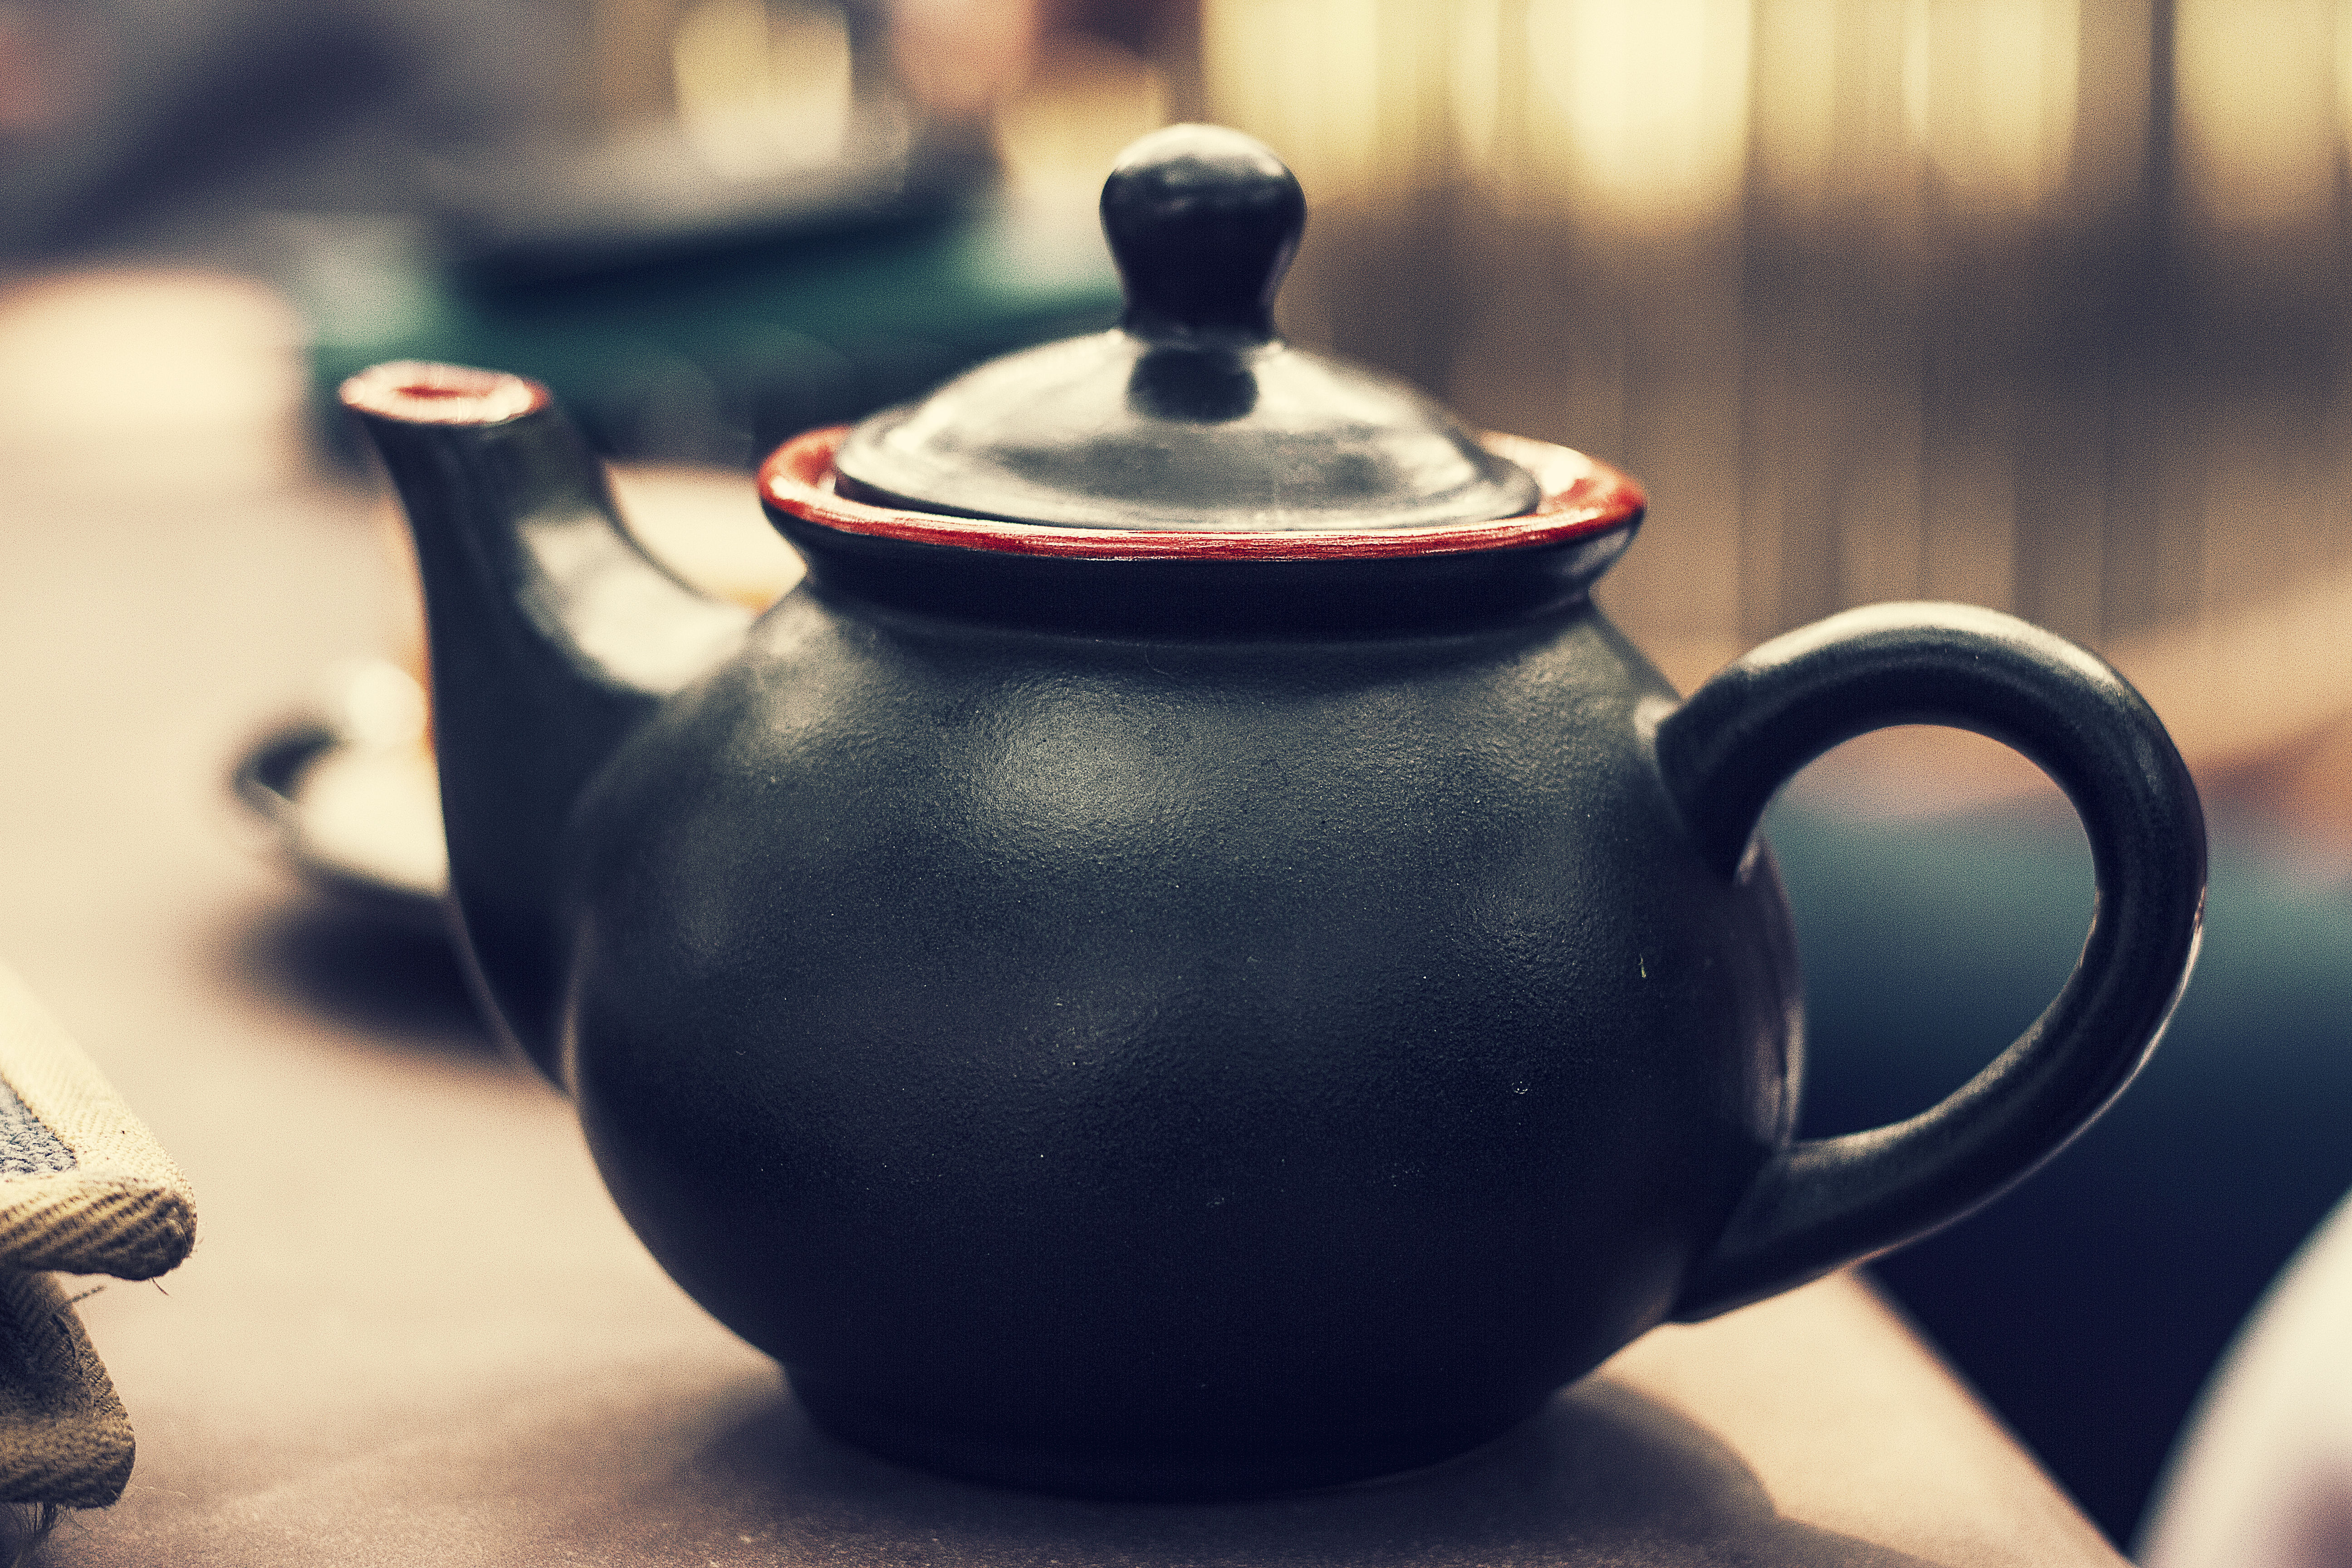
table, teapot, ceramic, drink, blue, black, tableware, close up, art, public domain images